Tropaion

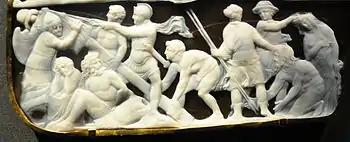
A Roman "tropaeum" in process of erection in the presence of male and female captives, detail from the "Gemma Augustea", circa 20-30 AD

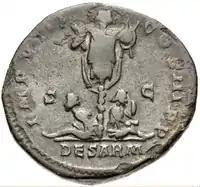
A fully erected Roman "tropaeum" with shackled and addorsed seated man and woman Sarmatian captives (the woman on the right with head resting on hand, perhaps representing the defeated "Sarmatia") tied to base, Dupondius from reign of Emperor Marcus Aurelius, AD 161-180

A tropaion, from which the English word "trophy" is derived, was a monument erected to commemorate a victory over one's foes by the ancient Greeks and later, by the Romans. The armour of the defeated foe would be hung upon the monument. Originally, the location of the monument was the battlefield where the commemorated victory took place. Initially, the typical monument was constructed out of a living tree with lateral branches, or it was constructed in the shape of one. After construction, the "tropaion" was dedicated to a deity in thanksgiving for the victory. Some images of tropaion show many weapons and shields heaped below the armor hoisted upon the monument. In later times, pairs of lances, banners, or stakes set crosswise might be used instead of the tree format.